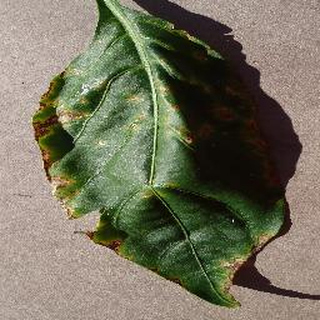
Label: bell_pepper_bacterial_spot